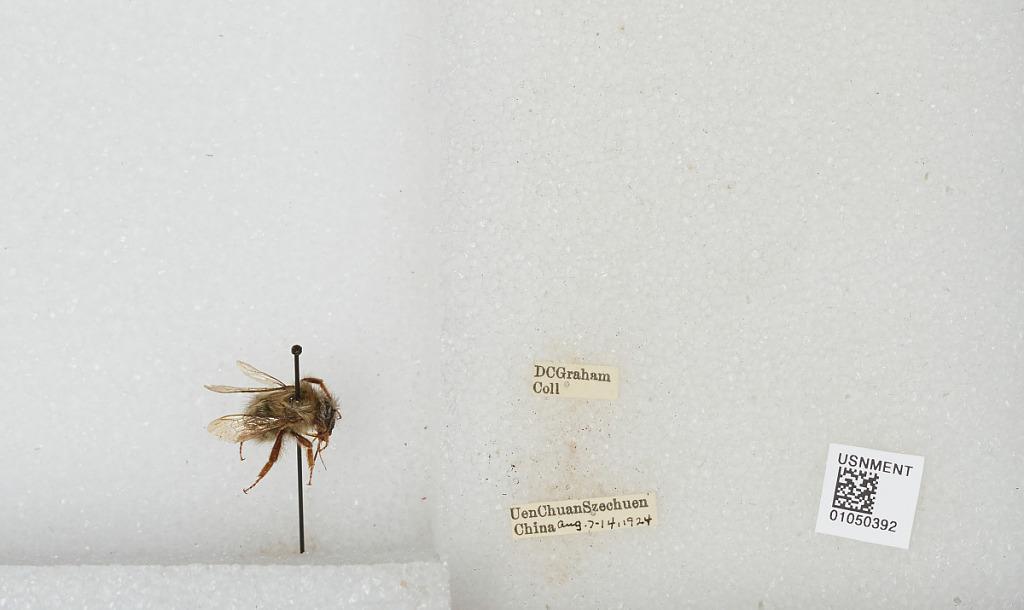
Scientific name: Bombus sp.
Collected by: D. Graham
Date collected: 1924-8-7
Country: China
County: Wenchuan Xian
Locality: Wenchuan